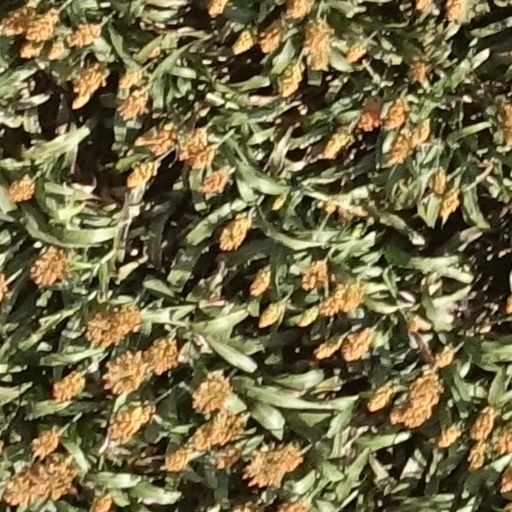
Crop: sorghum